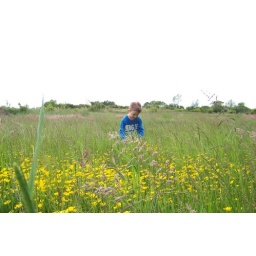
boy in field